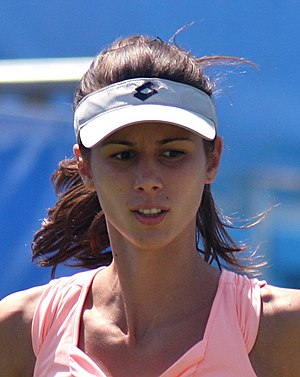
Tsvetana Pironkova
Tsvetana Kirilova Pironkova er en professionel tennisspiller fra Bulgarien.